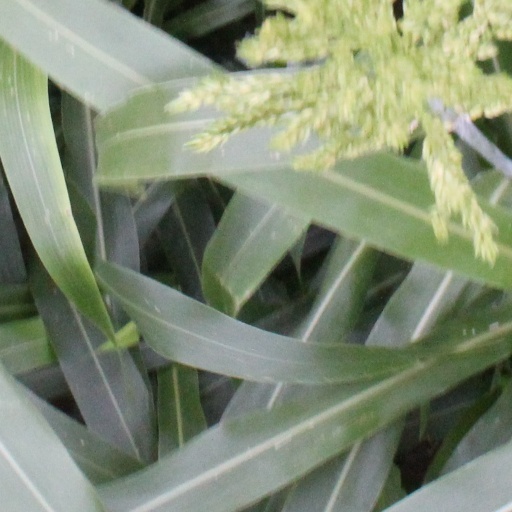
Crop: sorghum